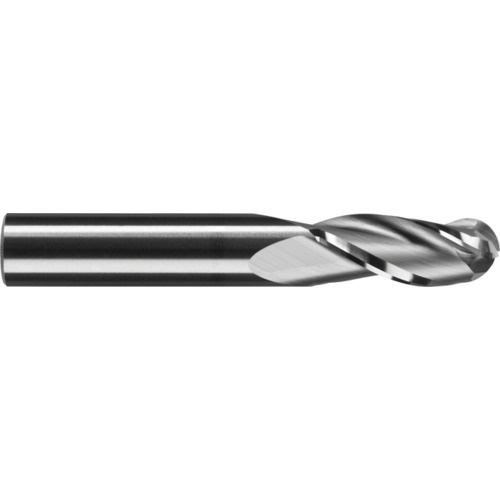
‎B-333-04-C 0.125-IN DIA 3
Item #: RJ40B33304C Brand: Robb Jack Model #: ‎B-333-04-C Product Specifications Cutting Diameter (DC) 1/8″ Corner Radius (RE) 1/16″ Connection Diameter Machine Side (DCONMS) 1/8″ Tool Type Solid Carbide Endmill Depth of Cut Maximum (APMX) 1/2″ End Shape Ball Overall Length (OAL) ‎1-1/2″ Decimal Equivalent 0.125″ Coating TiCN Measurement Type Inch Flute Count (NOF) 3 Series/List # B-333 Flute Helix Angle (FHA) 30 Degrees
Brand: ET02 New 2021
Category: Hardware > Tool Accessories > Router Accessories > Router Bits > Edge-Forming Bits